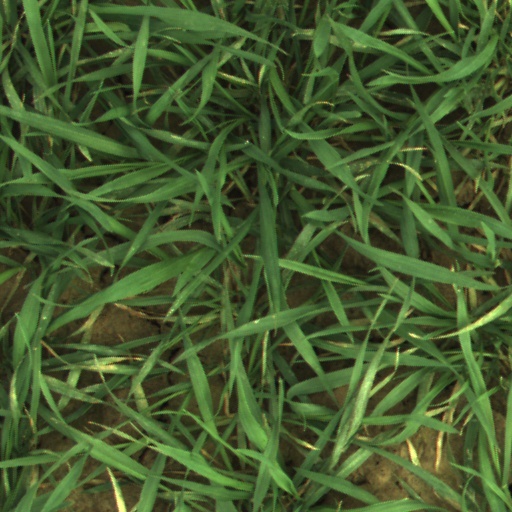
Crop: wheat